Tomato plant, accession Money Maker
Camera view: tilt-top (135 deg); turntable rotation: 300 degrees
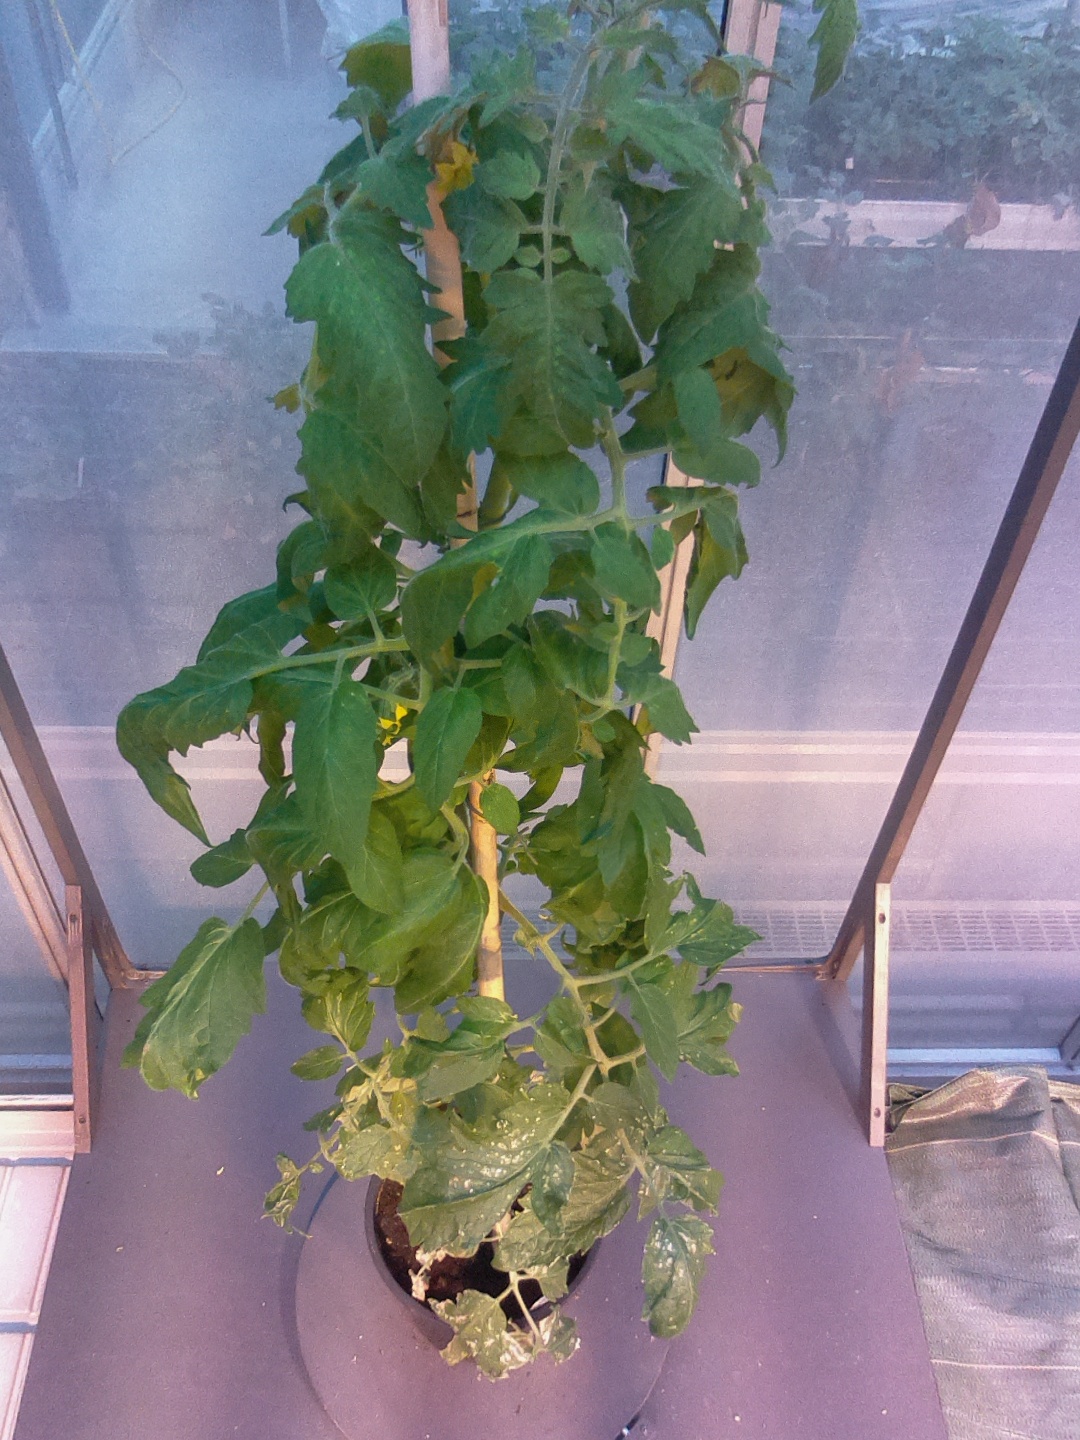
BBCH growth stage 64: 40%-50% of flowers open